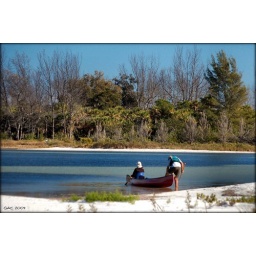
Yes, white sand....voted the #1 beach in 2005! North Beach, Ft. Desoto, Pinellas County, Florida